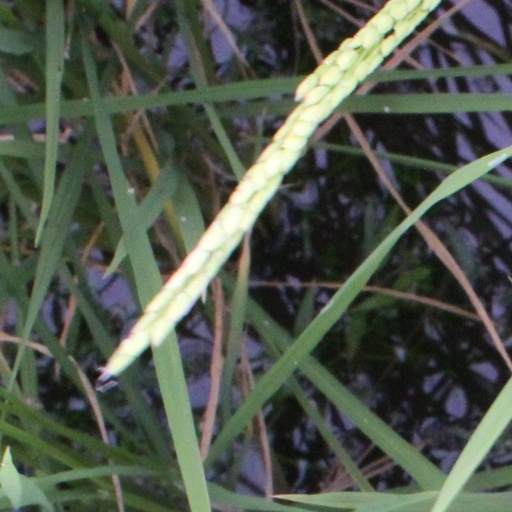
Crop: rice